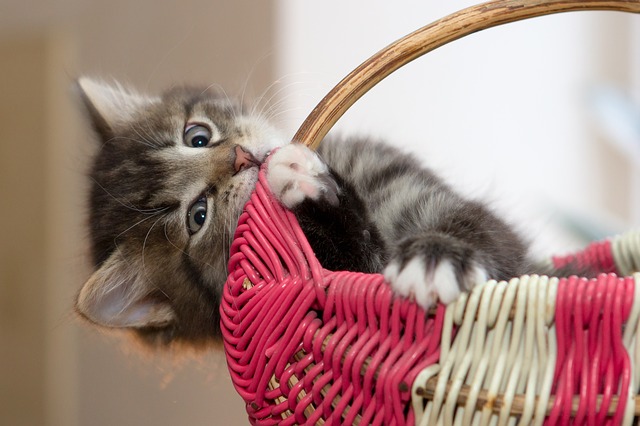
Label: cat